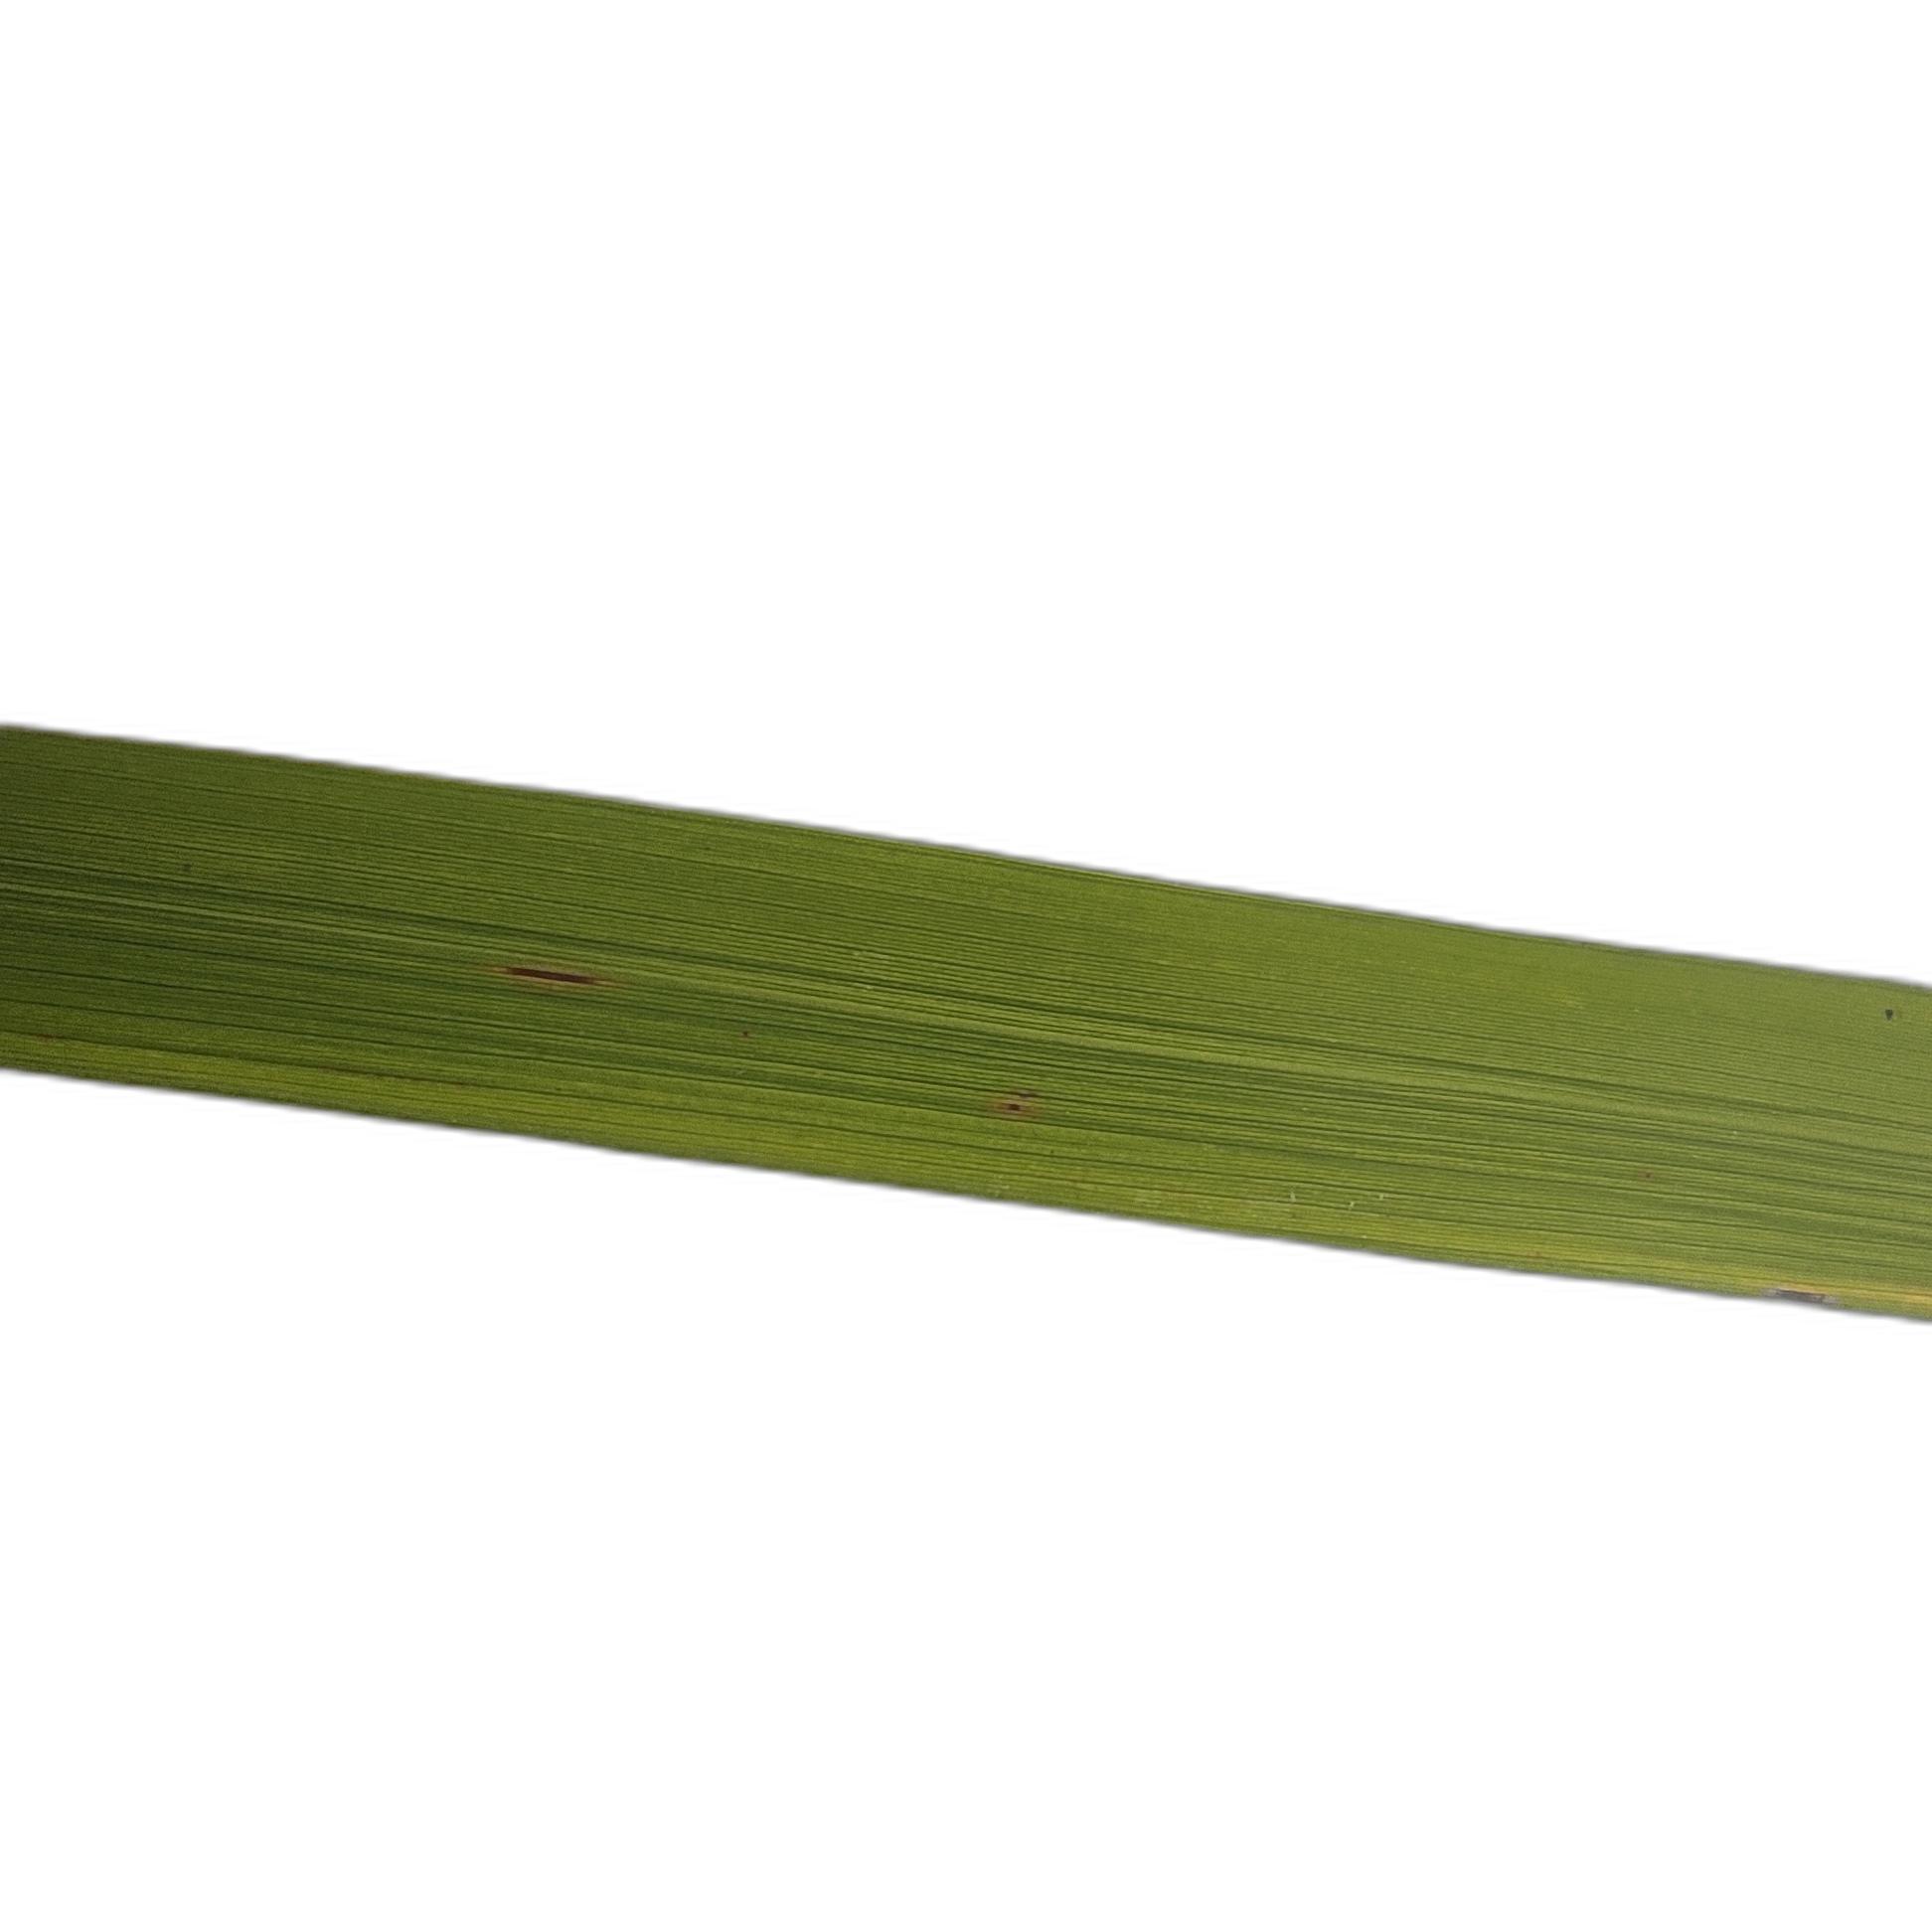
Label: Healthy